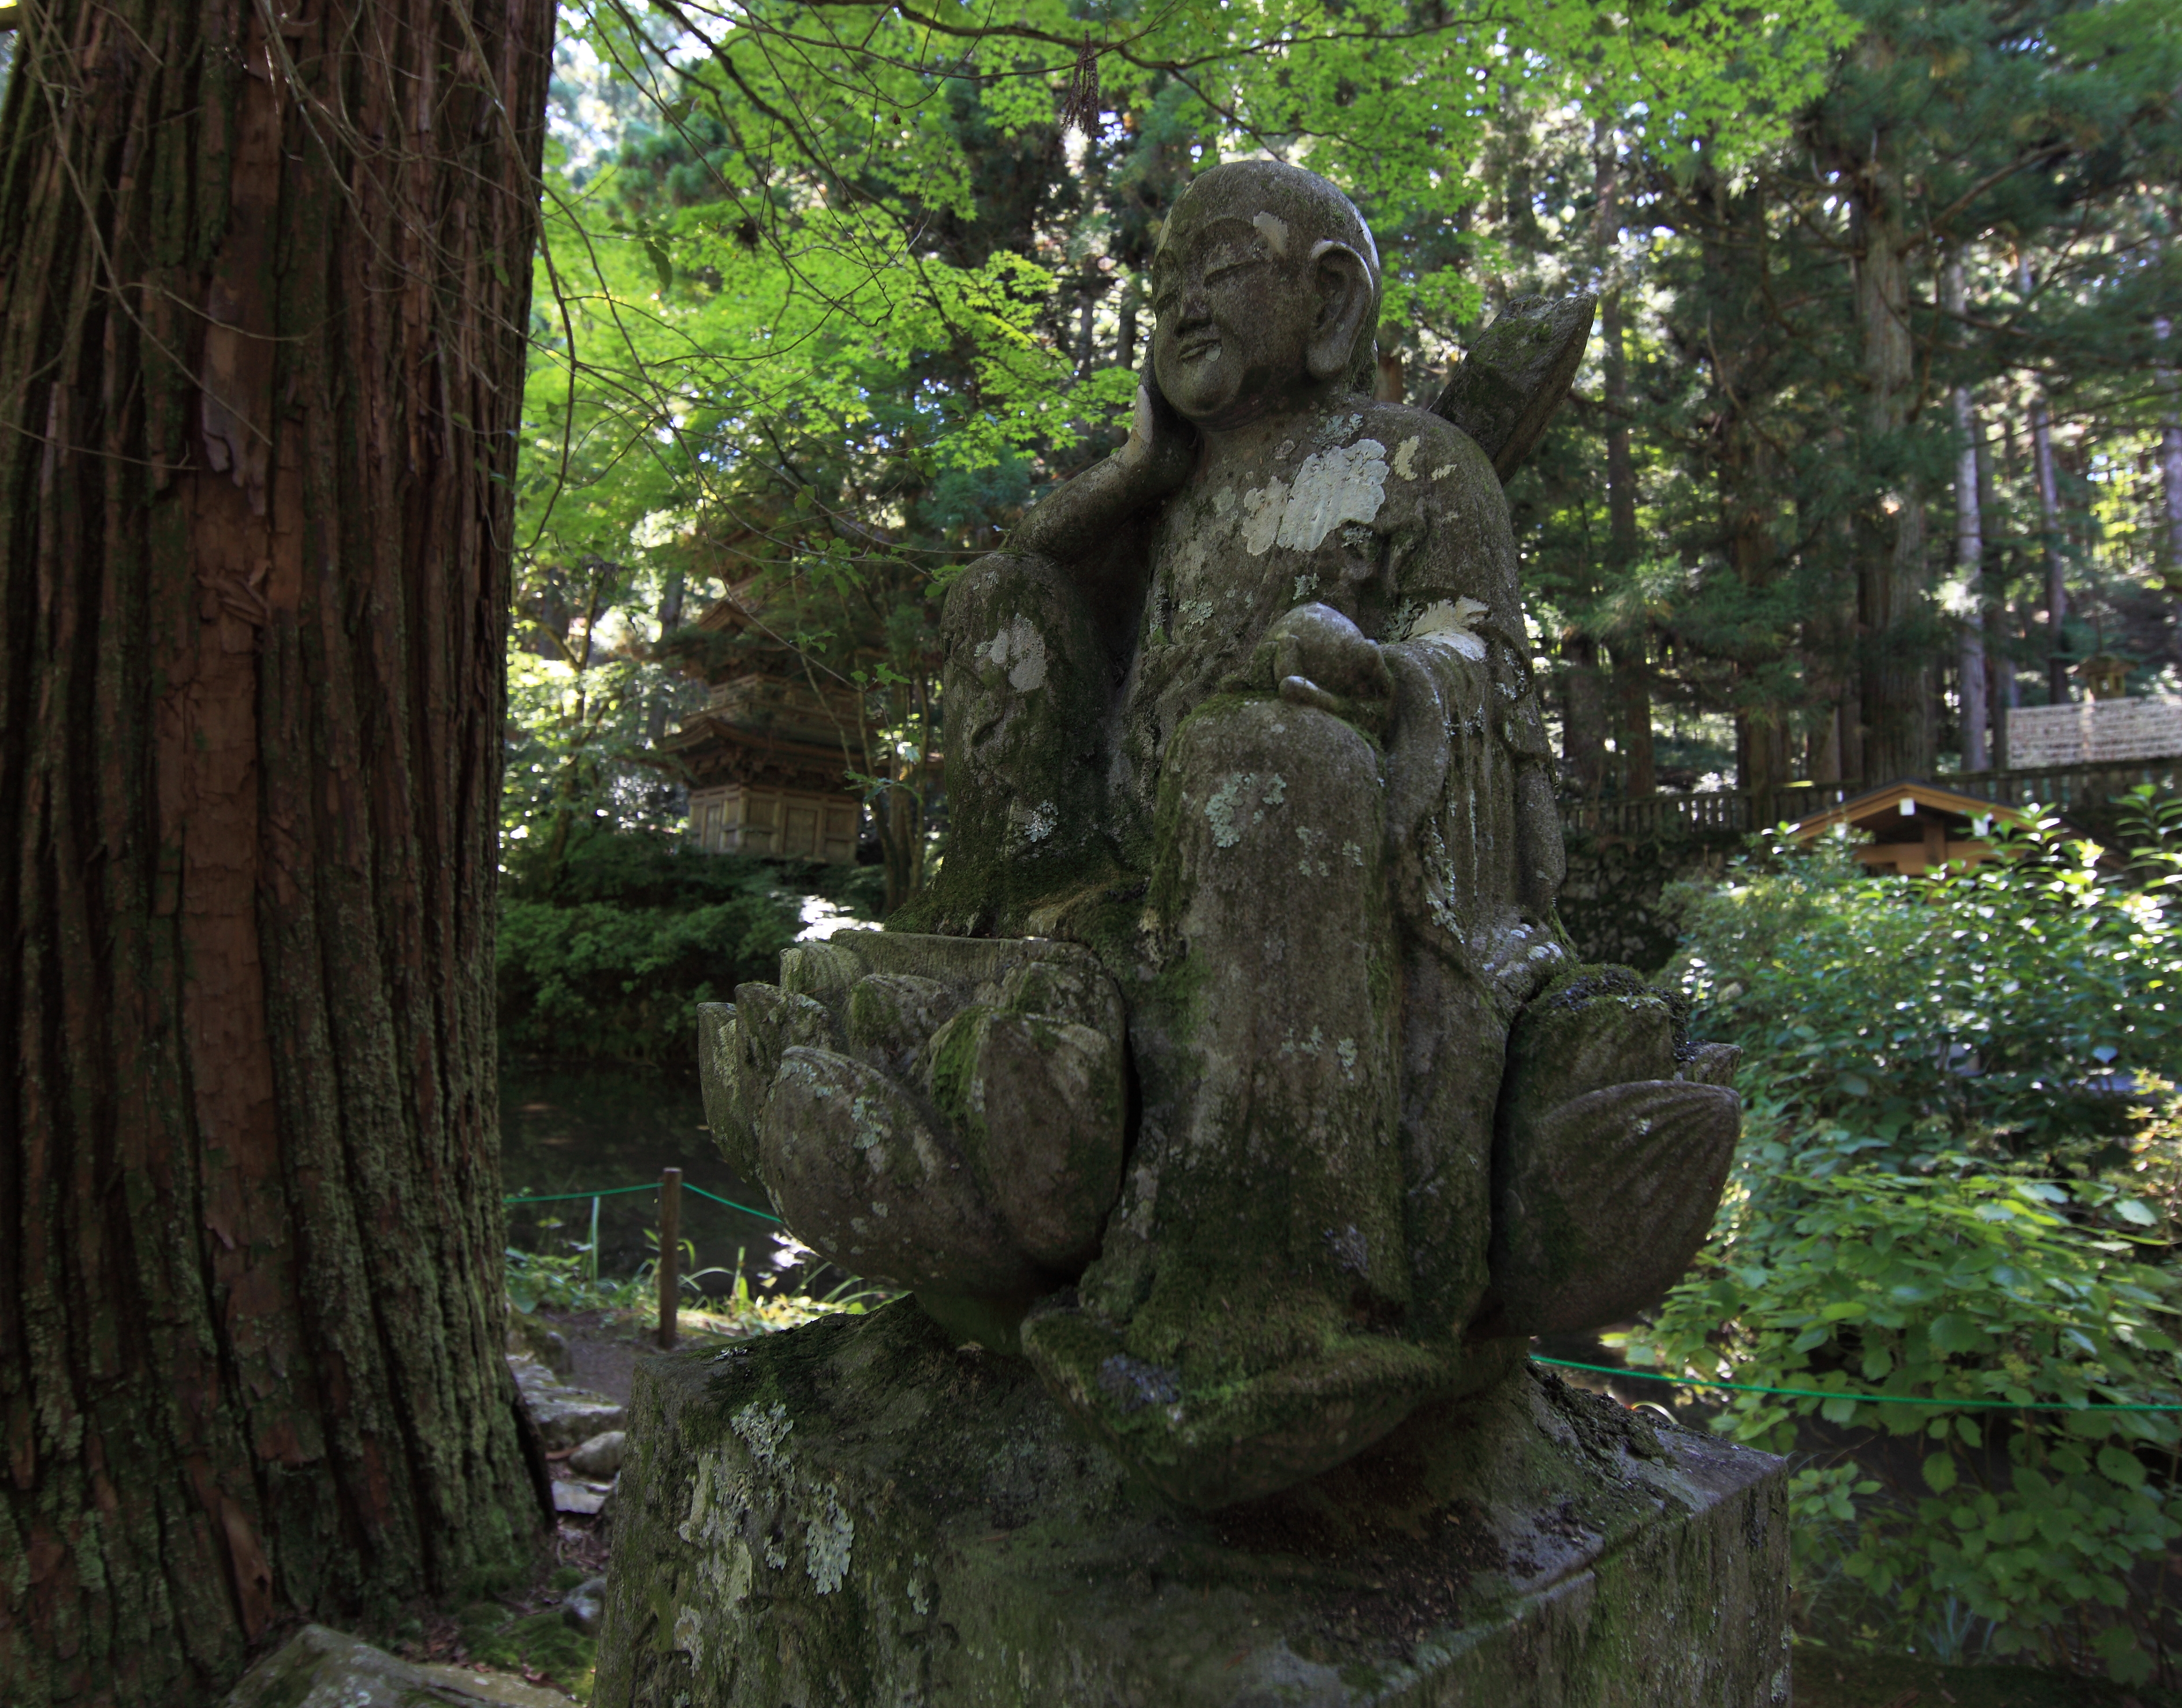
monument, statue, high, botany, sculpture, art, 5d, hires, markii, water feature, hi, res, resolution, nagano, komagane, kozenji, kohzenji